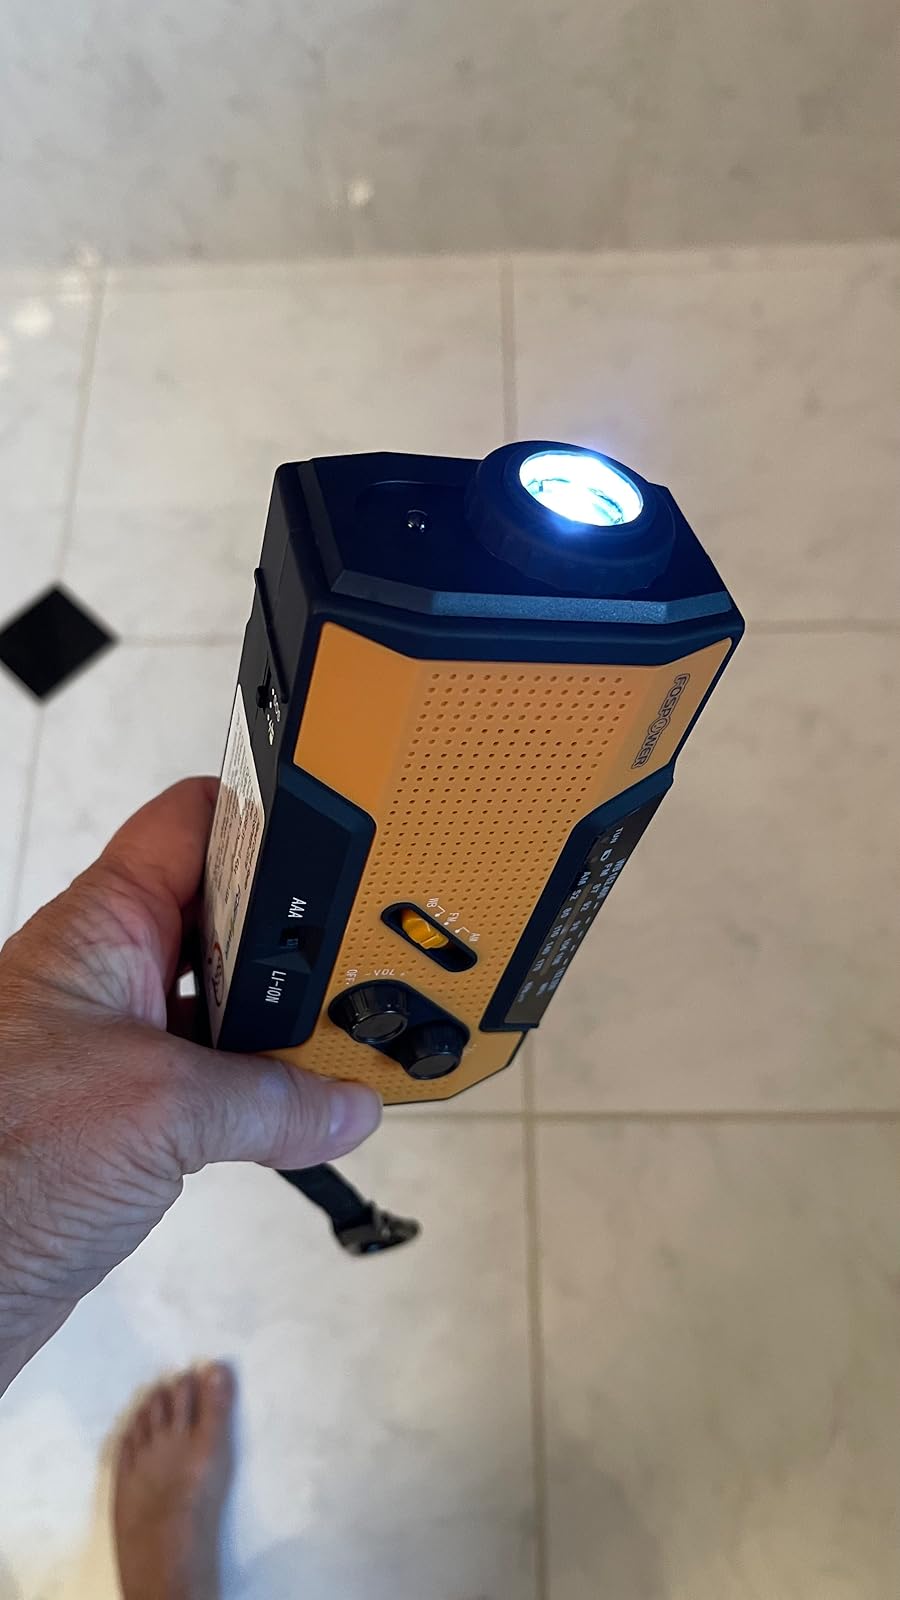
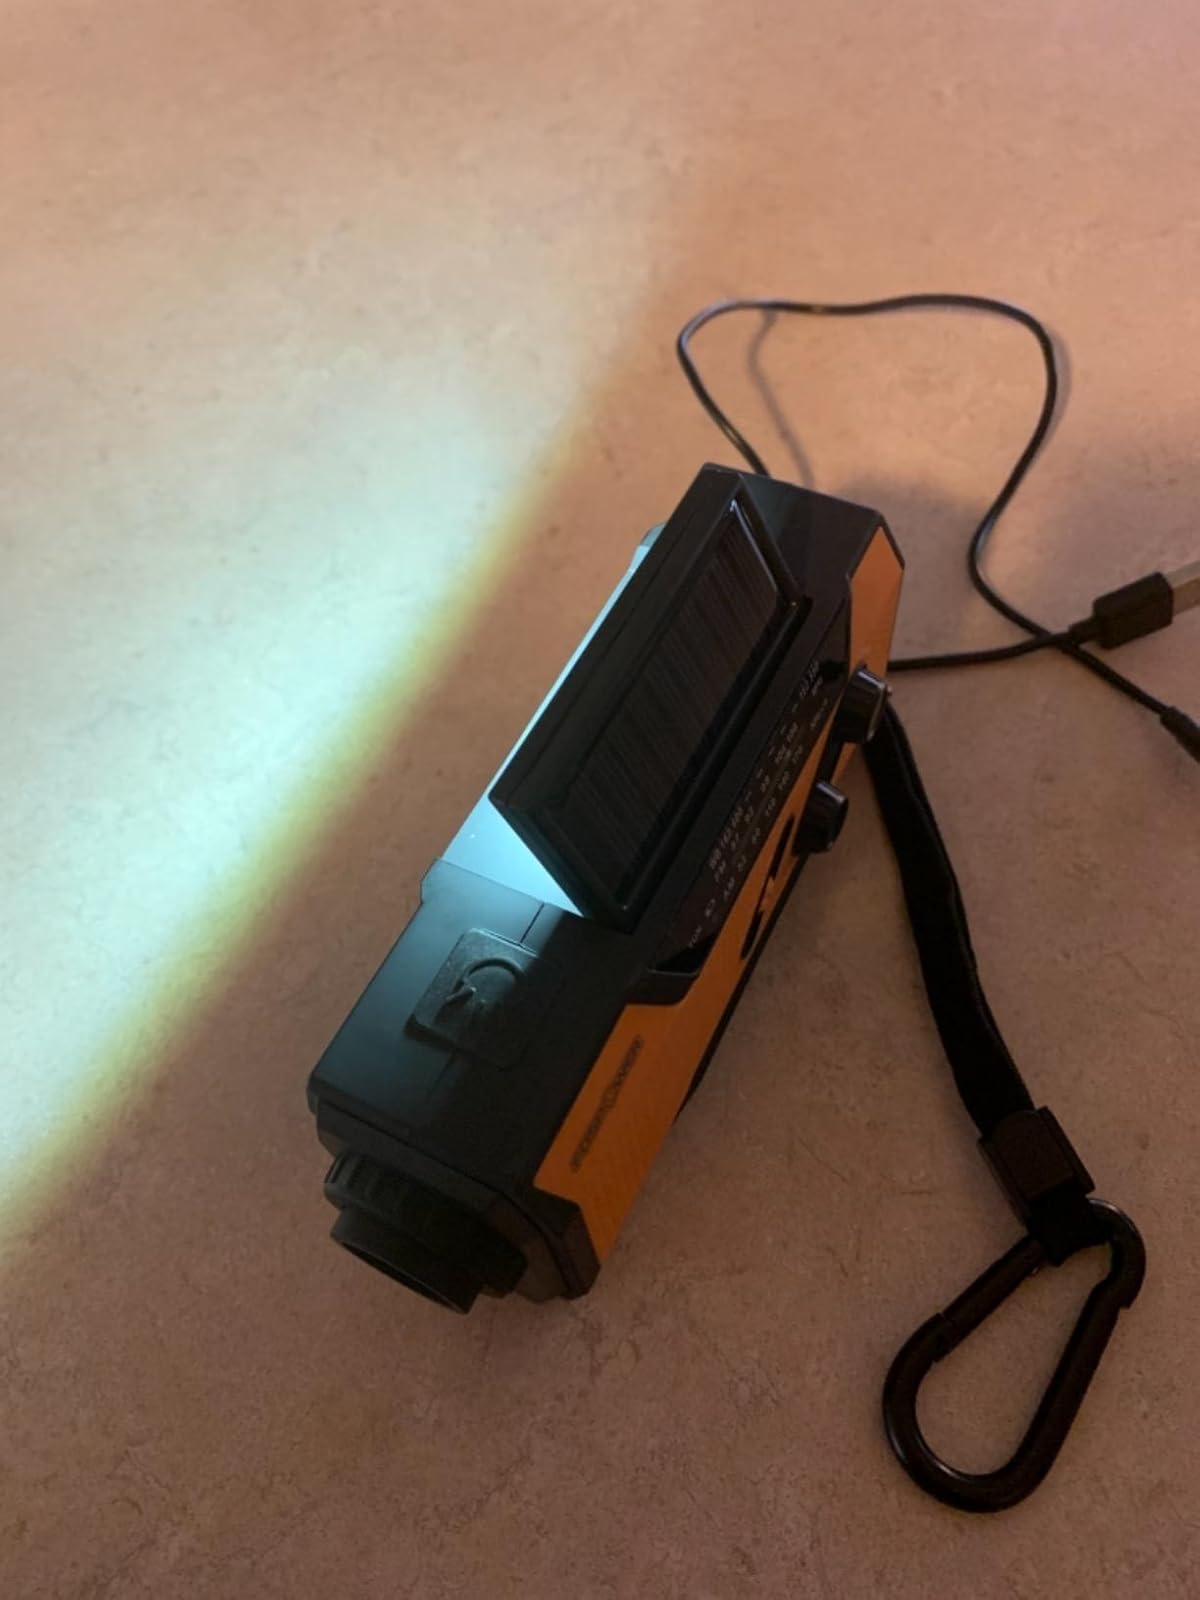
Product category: radio
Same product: yes